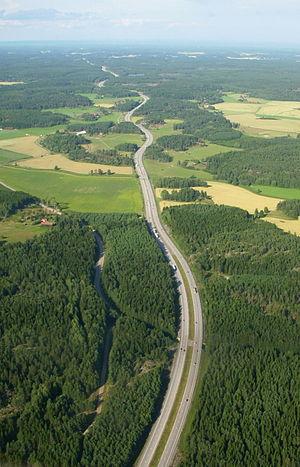
La route européenne 4 est une route reliant Helsingborg à Tornio en passant par Stockholm. Elle constitue le principal axe routier nord-sud de Suède.